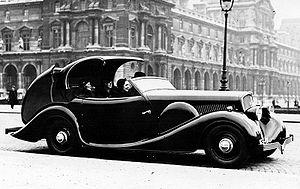
Peugeot est un constructeur automobile français. L'entreprise familiale qui précède l'actuelle entreprise Peugeot est fondée en 1810, lors de la transformation du moulin familial sis à Hérimoncourt en aciérie. Différentes branches de la famille vont se lancer dans des productions très diversifiées, mais toutes basées sur l'acier
La Peugeot 601 est une automobile de la marque Peugeot produite de 1934 à 1935.
La Carrosserie Pourtout est une entreprise de carrosserie automobile française, créée en 1925 par Marcel Pourtout. Elle existe toujours en 2014 mais s’est reconvertie dans la réparation automobile, après avoir cessé ses activités en 1994.
Georges Auguste Paulin, né à Paris 14ᵉ le 20 mai 1902 et fusillé au Mont-Valérien le 21 mars 1942, est un dentiste, designer automobile et résistant français. Il est l'inventeur du premier système de toit rigide escamotable automatisé pour automobile, baptisé Éclipse en 1934.